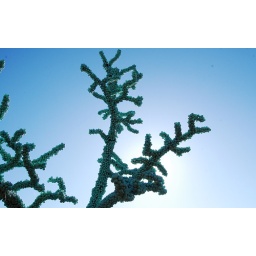
blue tree by claude cormier, cornerstone place, sonoma